Messier 88

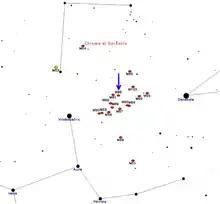
Location of M88

M88 is one of the fifteen Messier objects that belong to the nearby Virgo Cluster of galaxies. It is galaxy number 1401 in the Virgo Cluster Catalogue (VCC) of 2096 galaxies that are candidate members of the cluster. M88 appears to be on or ending a highly elliptical orbit, currently on an approximate or direct course toward the cluster center, which is occupied by the giant elliptical galaxy M87. It is currently 0.3 to 0.48 million parsecs from the center and will come closest to the core in about 200 to 300 million years. Its motion through the intergalactic medium of its cluster is creating, as expected, ram pressure that is stripping away the outer region of neutral hydrogen. To date, this has been detected along the western, leading edge of the galaxy.